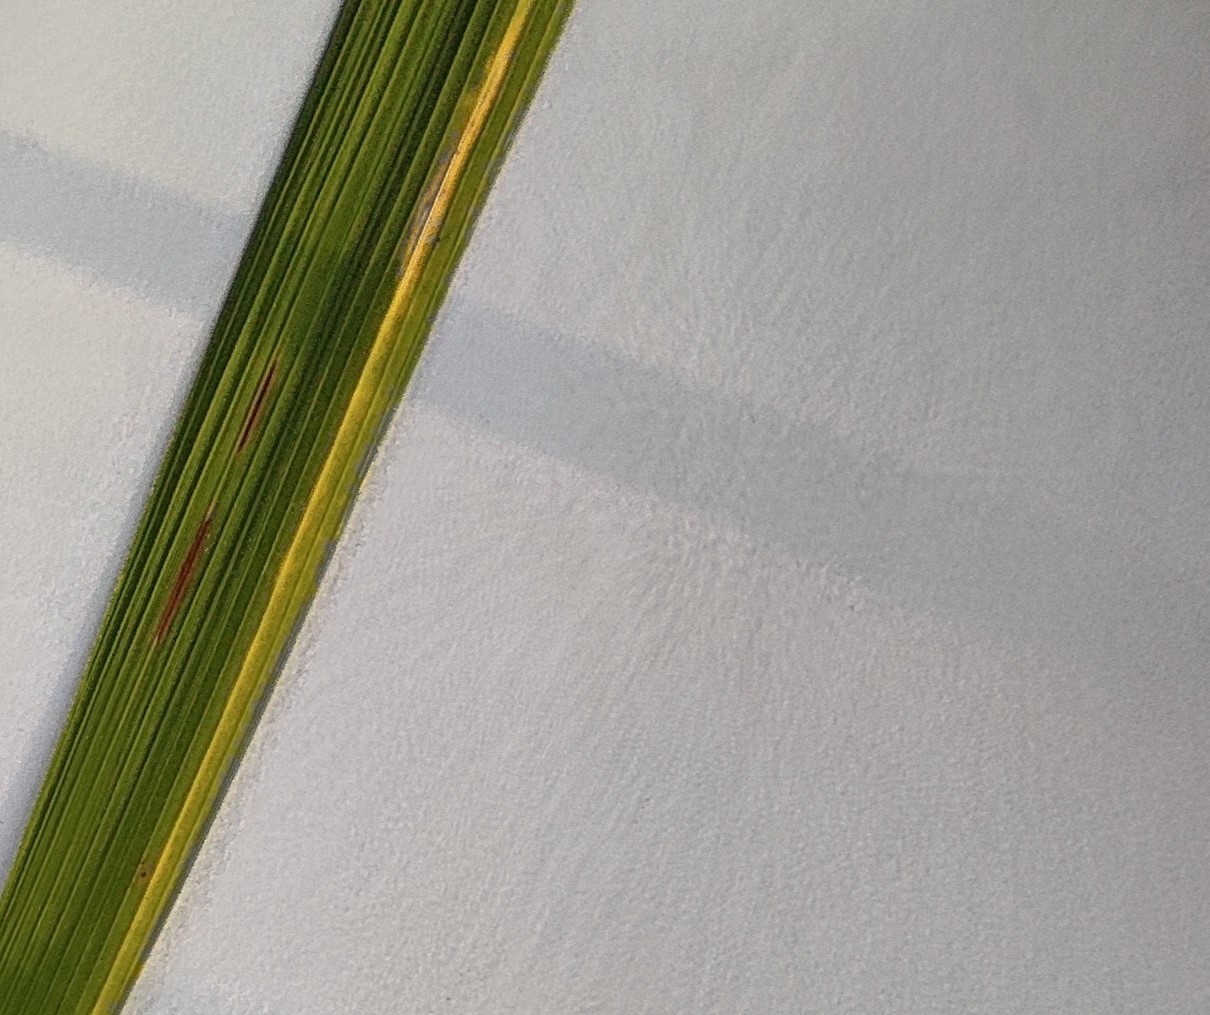
Label: Rice Stripes